Ed Reed

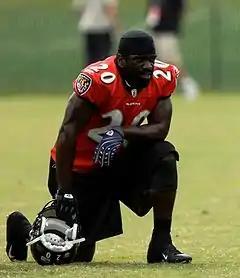
Reed with the Baltimore Ravens, 2008

In Week 4, Reed collected a season-high seven combined tackles, broke up a pass, and recorded his first career safety during a 16–13 win against the San Diego Chargers. On November 5, 2006, Reed made three combined tackles and scored a touchdown in the Ravens' 26–20 victory against the Cincinnati Bengals in Week 9. Reed scored a touchdown after teammate Samari Rolle intercepted a pass by Carson Palmer, that was intended for Chad Johnson, and returned it 24-yards before handing it off to Reed who returned it for the remaining 24-yards for a touchdown. On December 10, 2006, he recorded three combined tackles, made a season-high three pass deflections, and intercepted two passes by Chiefs' quarterback Trent Green during a 20–10 win at the Kansas City Chiefs in Week 14. On December 20, 2006, Reed was named to the 2007 Pro Bowl. He started in all 16 games in 2006 and recorded 59 combined tackles (51 solo), nine pass deflections, five interceptions, a forced fumble, and a touchdown. He was named as a First Team All-Pro for the second time.